Fauna (film)

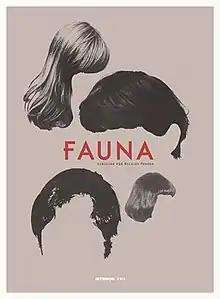
Film poster

Fauna is a 2020 Mexican-Canadian drama film, directed by Nicolás Pereda. An exploration of the impact of "narco" culture on Mexican society, the film stars Luisa Pardo and Francisco Barreiro as Luisa and Paco, a couple who are travelling to visit her parents when they are reunited with Luisa's estranged brother Gabino (Lázaro Gabino Rodríguez).